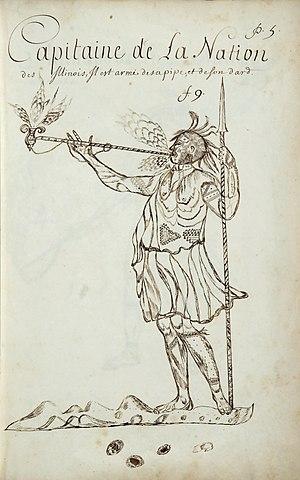
Codex canadensis, p. 5 Capitaine de La Nation / des Illinois, Il est armé de sa pipe, et de son dard.
Un calumet est une pipe utilisée par les Amérindiens pour fumer du tabac. Il est utilisé dans la vie courante, mais aussi lors de tabagies, et pour décréter la paix entre deux tribus ou deux puissances ou dans le cadre de la médecine traditionnelle.